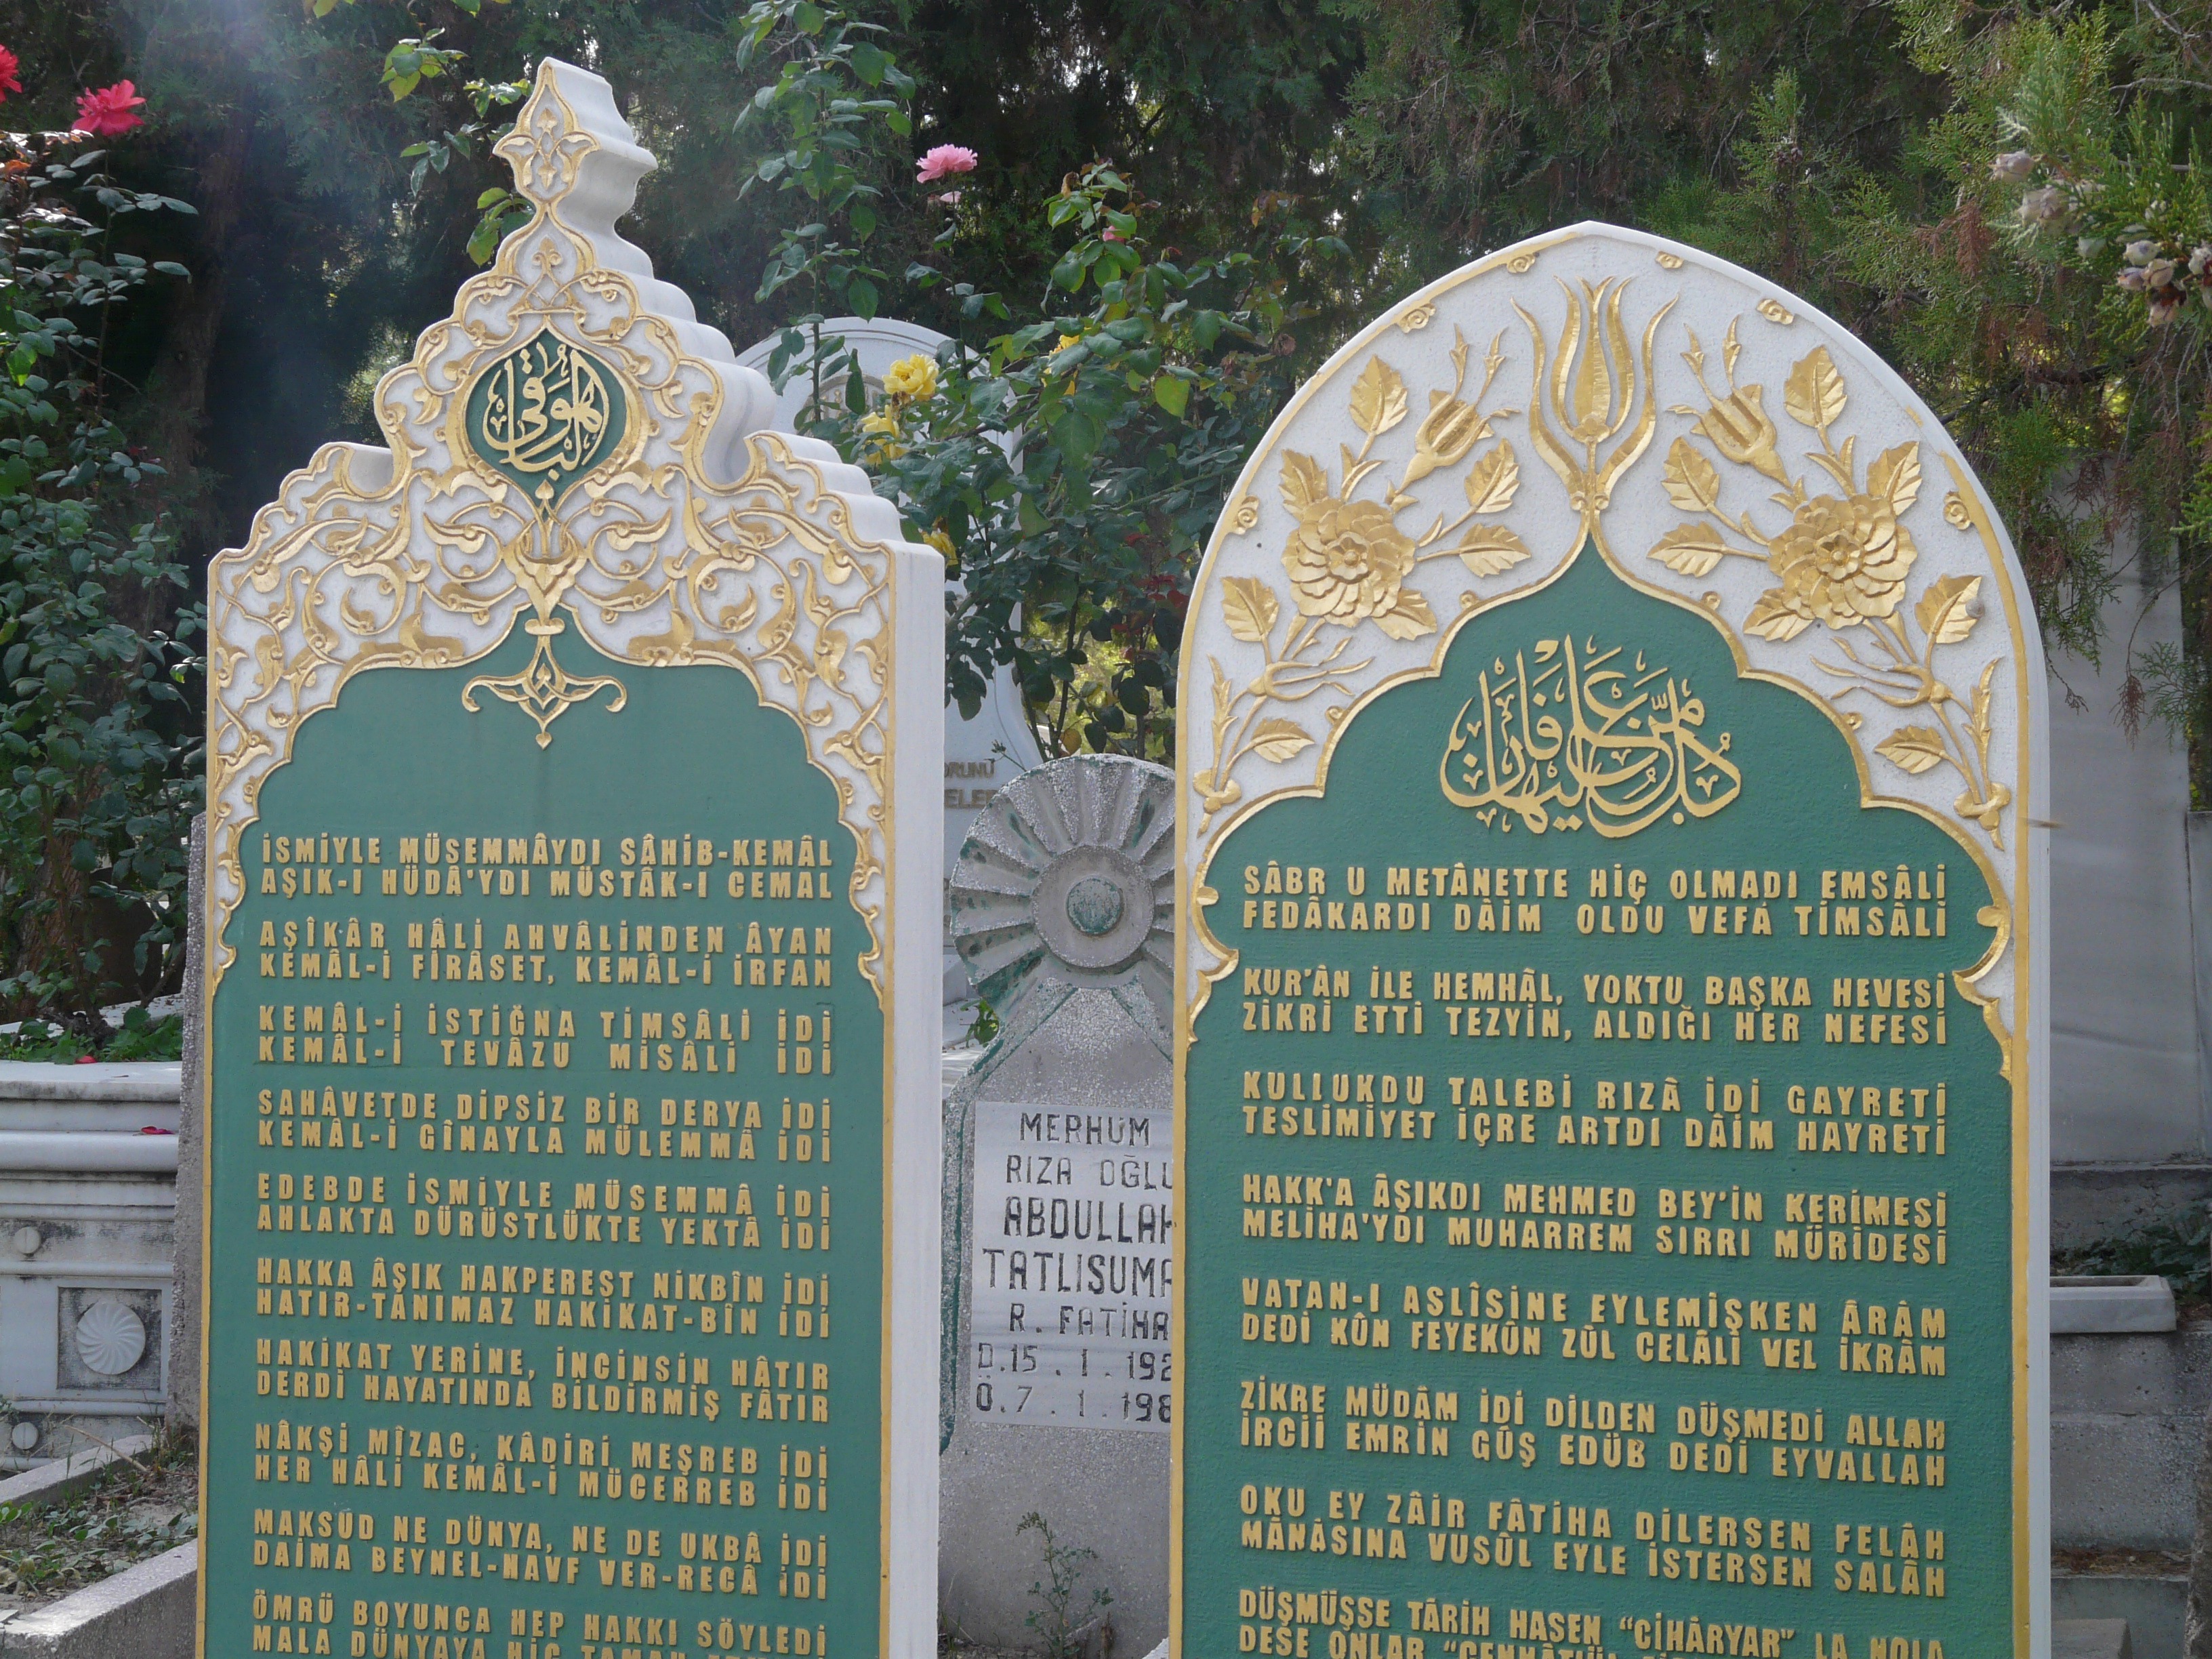
monument, golden, cemetery, grave, memorial, turkey, headstone, decorated, grave stones, konya